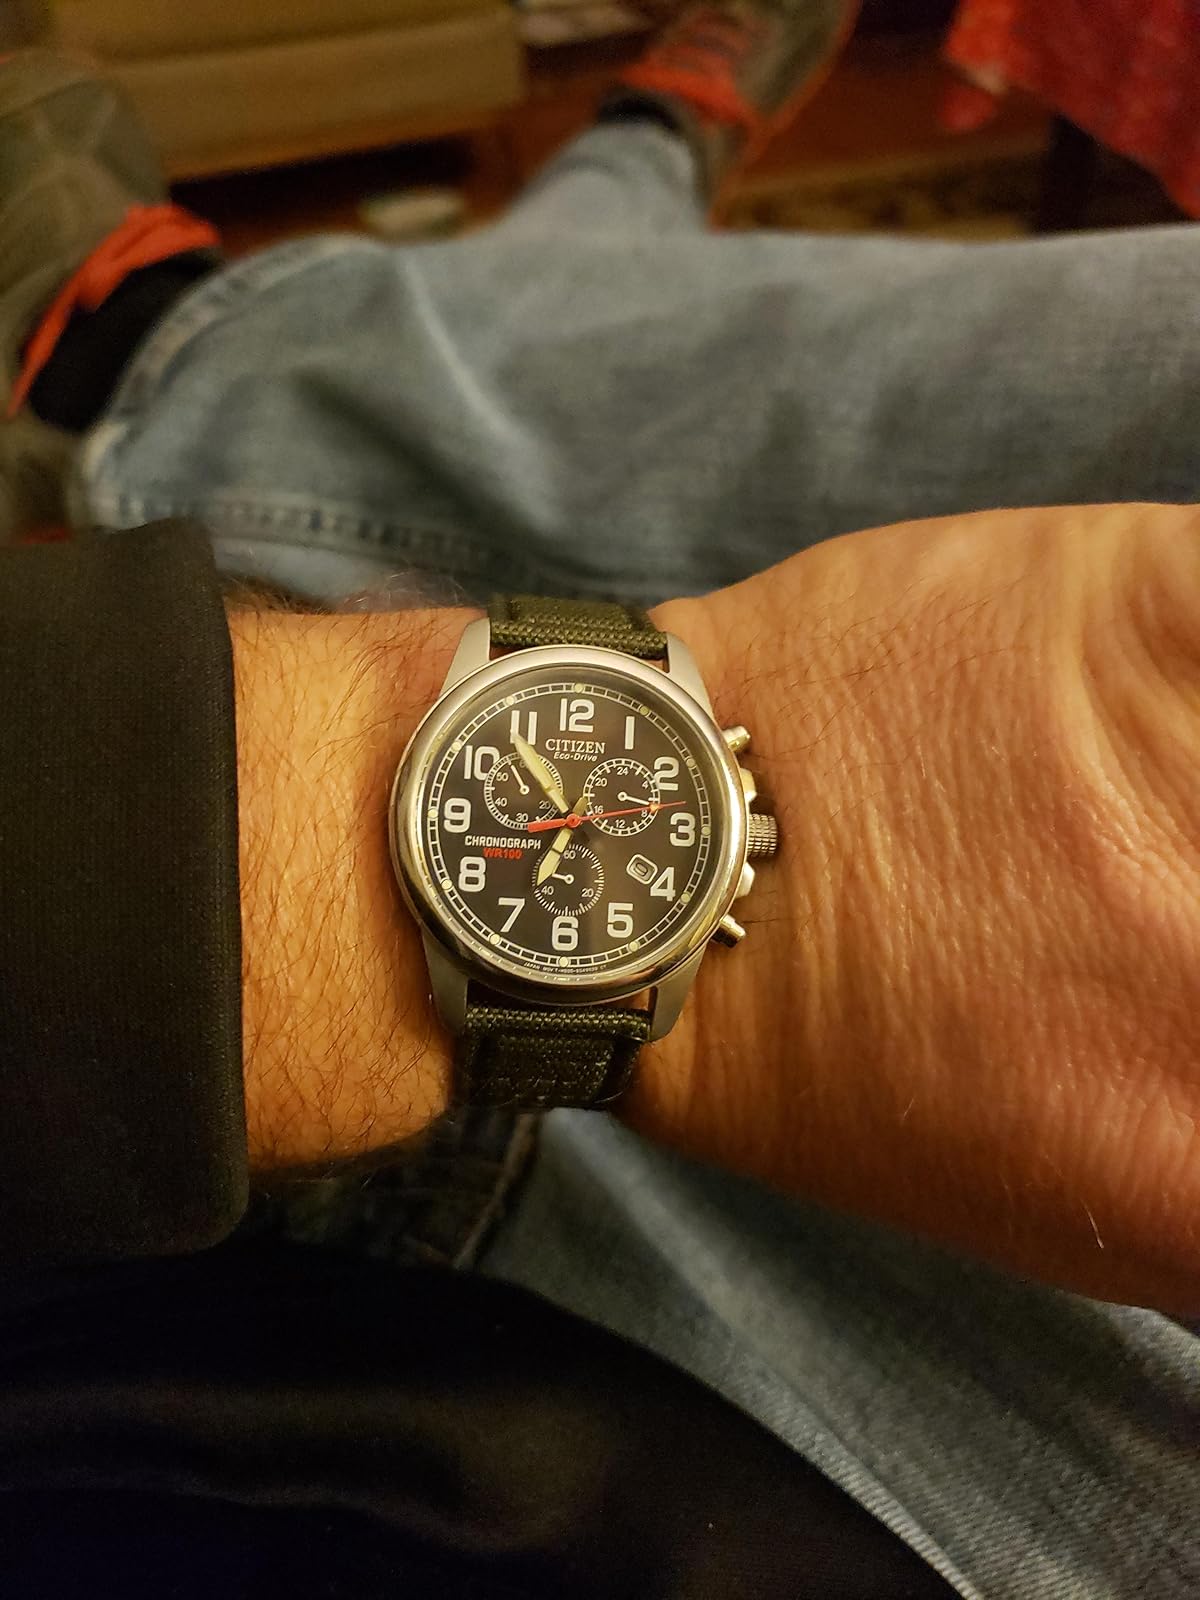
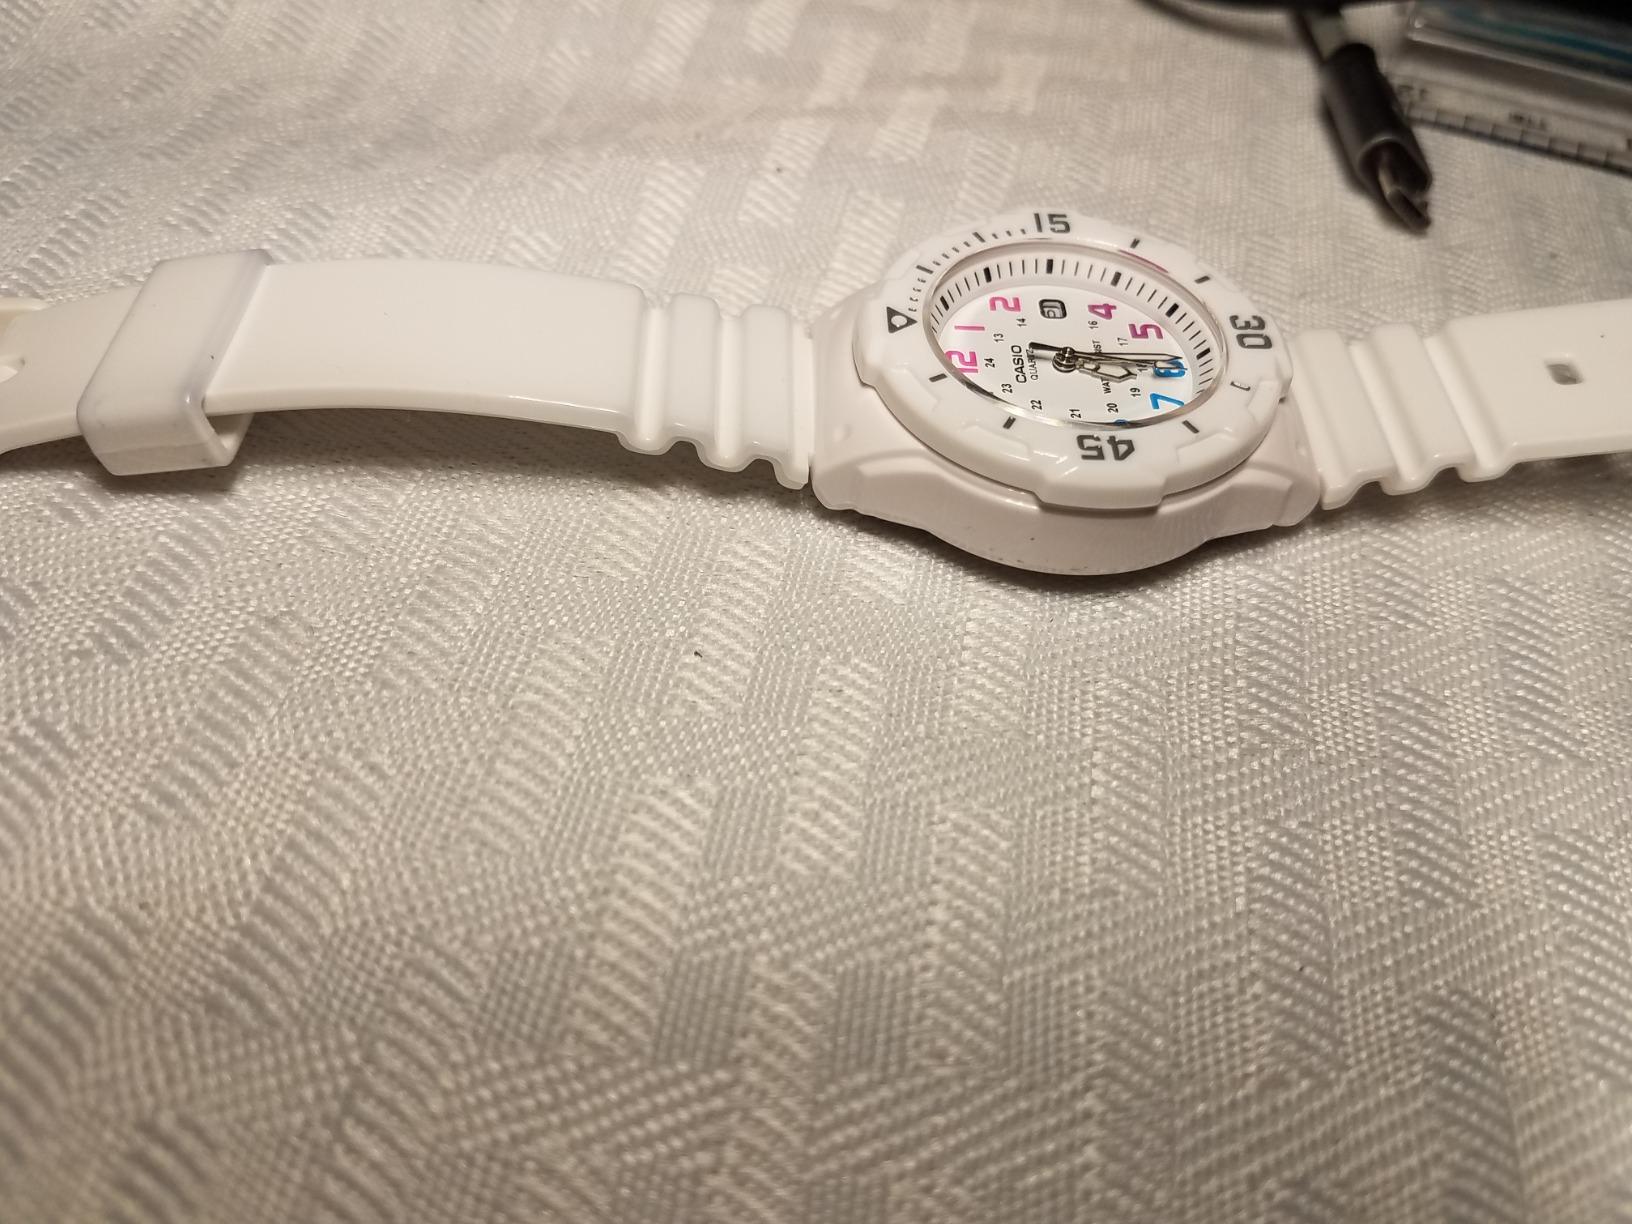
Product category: accessories_watch
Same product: no